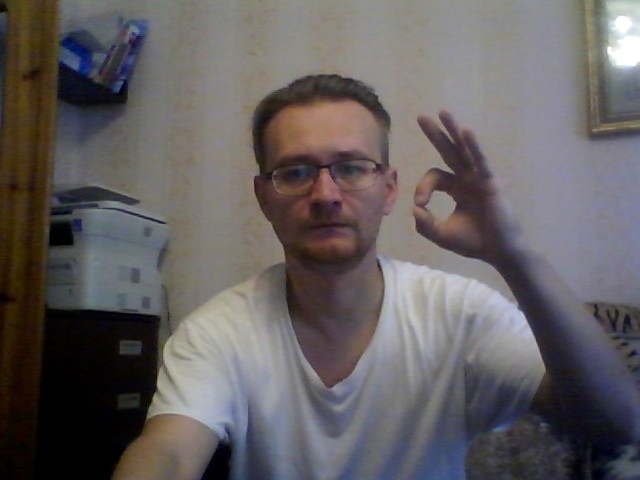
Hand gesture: ok